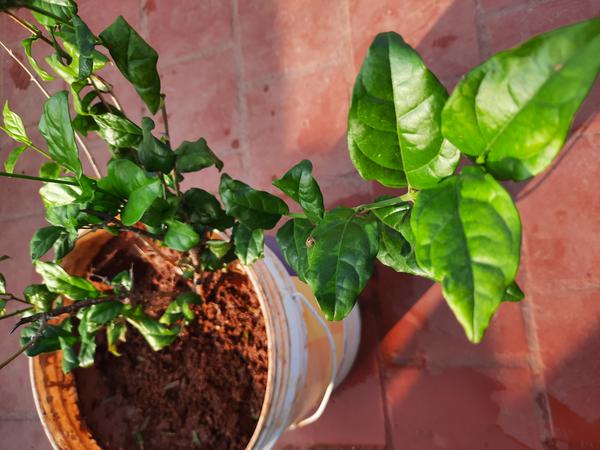
Plant: Jasmine